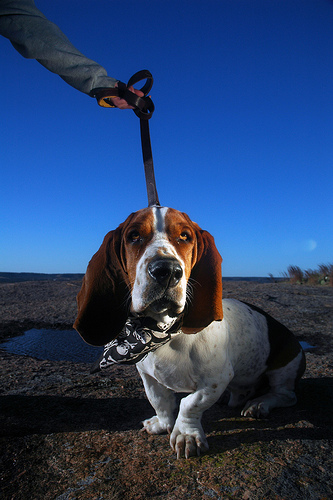
Animal: dog
Breed: basset_hound